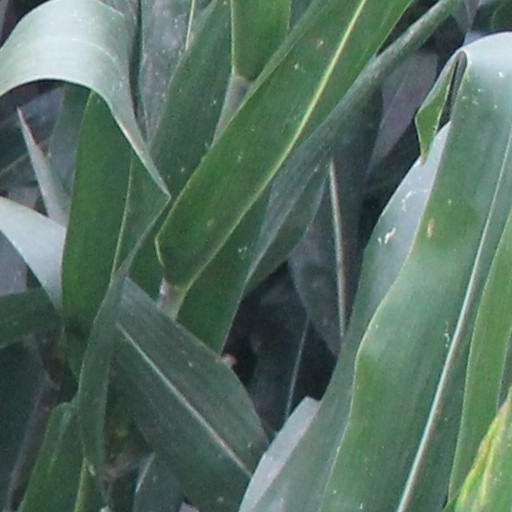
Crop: maize; corn